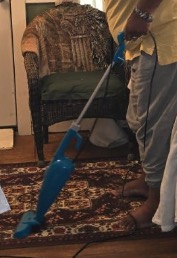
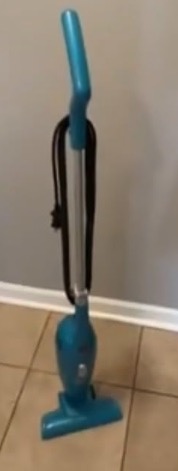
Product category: items_vacuum
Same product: yes